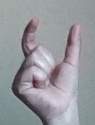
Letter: nun